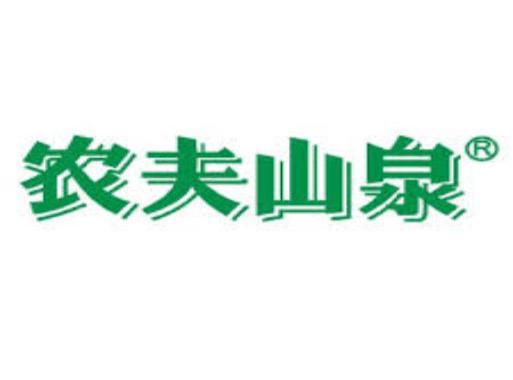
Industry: Necessities